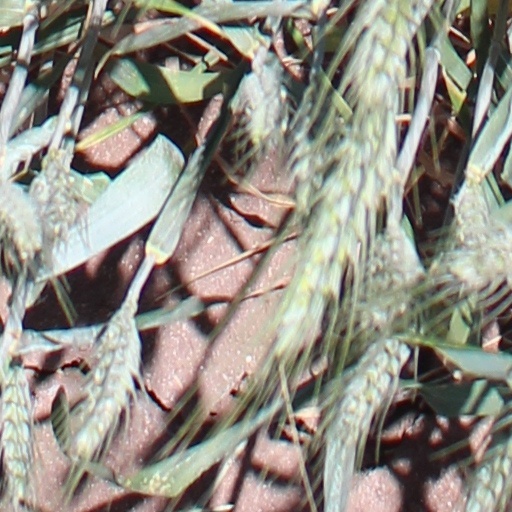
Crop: wheat